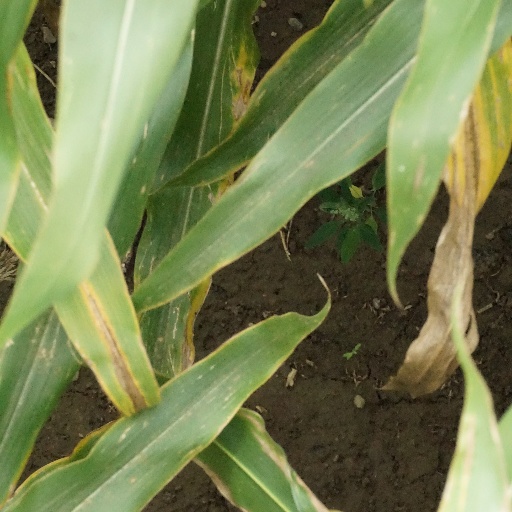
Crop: maize; corn